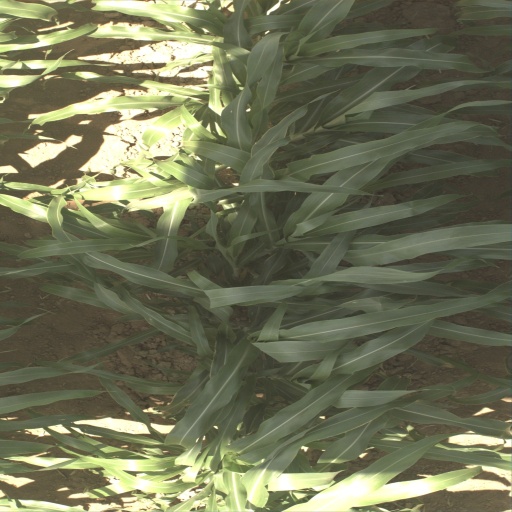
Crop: sorghum